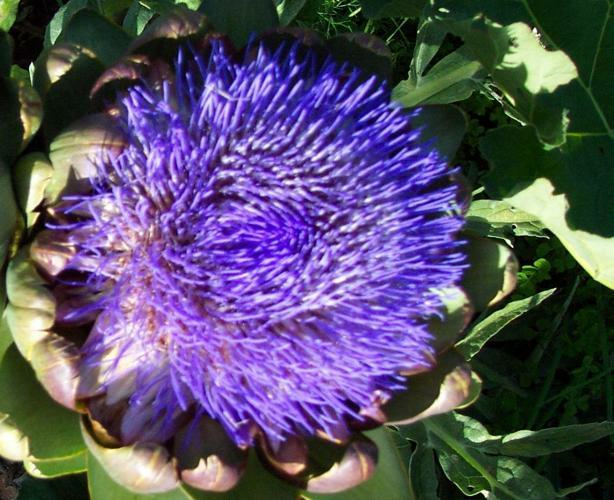
Flower: artichoke